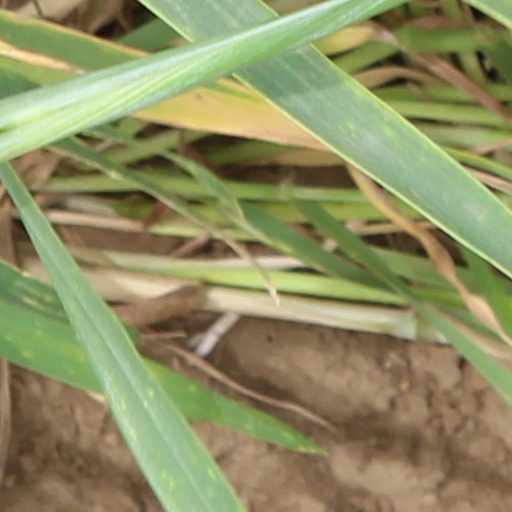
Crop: wheat